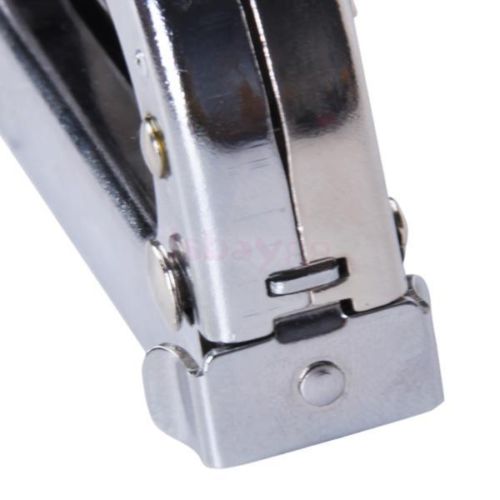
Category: stapler